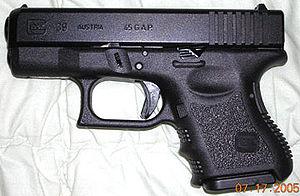
Le Glock 39 est la verion en .45 GAP du Glock 26 produit 2005.